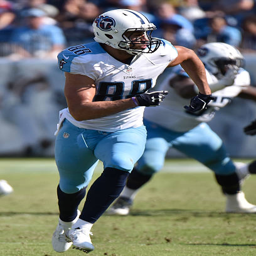
american football player # plays against sports team .